Duchy of Pomerania

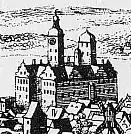
Wolgast palace, 1652

After the death of Barnim IV of Pomerania-Wolgast in 1366, an armed conflict arose when Barnim's brother Bogislaw V refused to share his power with Barnim's sons, Wartislaw VI and Bogislaw VI, and his other brother, Wartislaw V, who in turn allied with Mecklenburg to enforce their claims. On 25 May 1368 a compromise was negotiated in Anklam, which was made a formal treaty on 8 June 1372 in Stargard, and resulted in a partition of Pomerania-Wolgast.